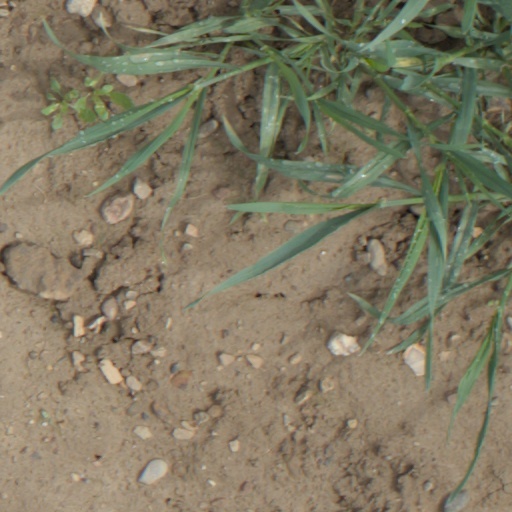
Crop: wheat